Pilot (Empire)

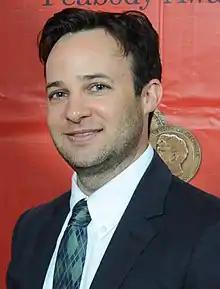
Danny Strong ("pictured") got the idea for the show after hearing a Jay-Z song on the radio.

Danny Strong was driving home in his car, when a song by Jay-Z that was played on the radio inspired him to think about the “hip hop empire”. Strong pitched the idea to executive producer Lee Daniels, originally as a film project. Daniels suggested that “it’s a television series”. The duo filmed the pilot episode in March 2014 and pitched it to Fox. Fox responded positively to the episode and picked up the series on May 6, 2014.